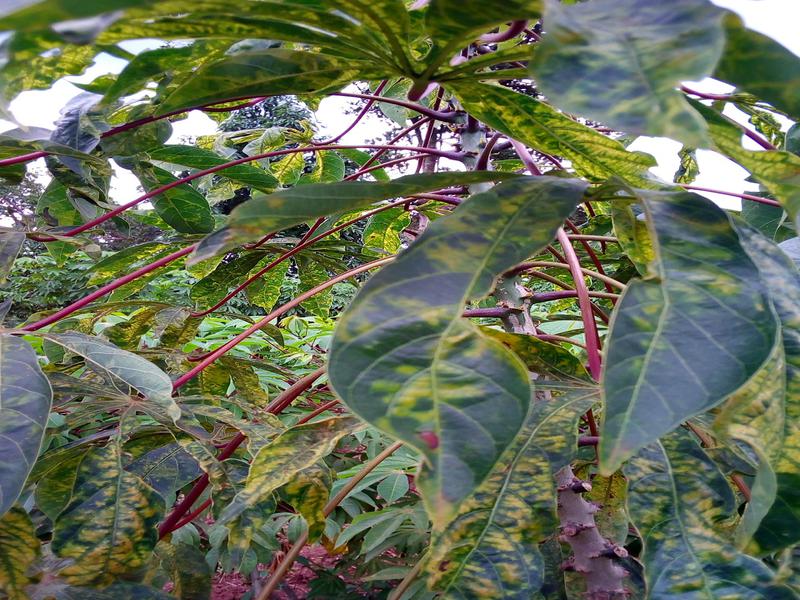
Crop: cassava
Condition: mosaic_disease